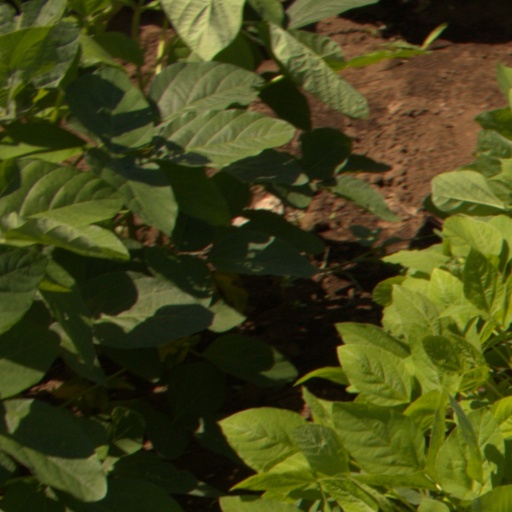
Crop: soybean